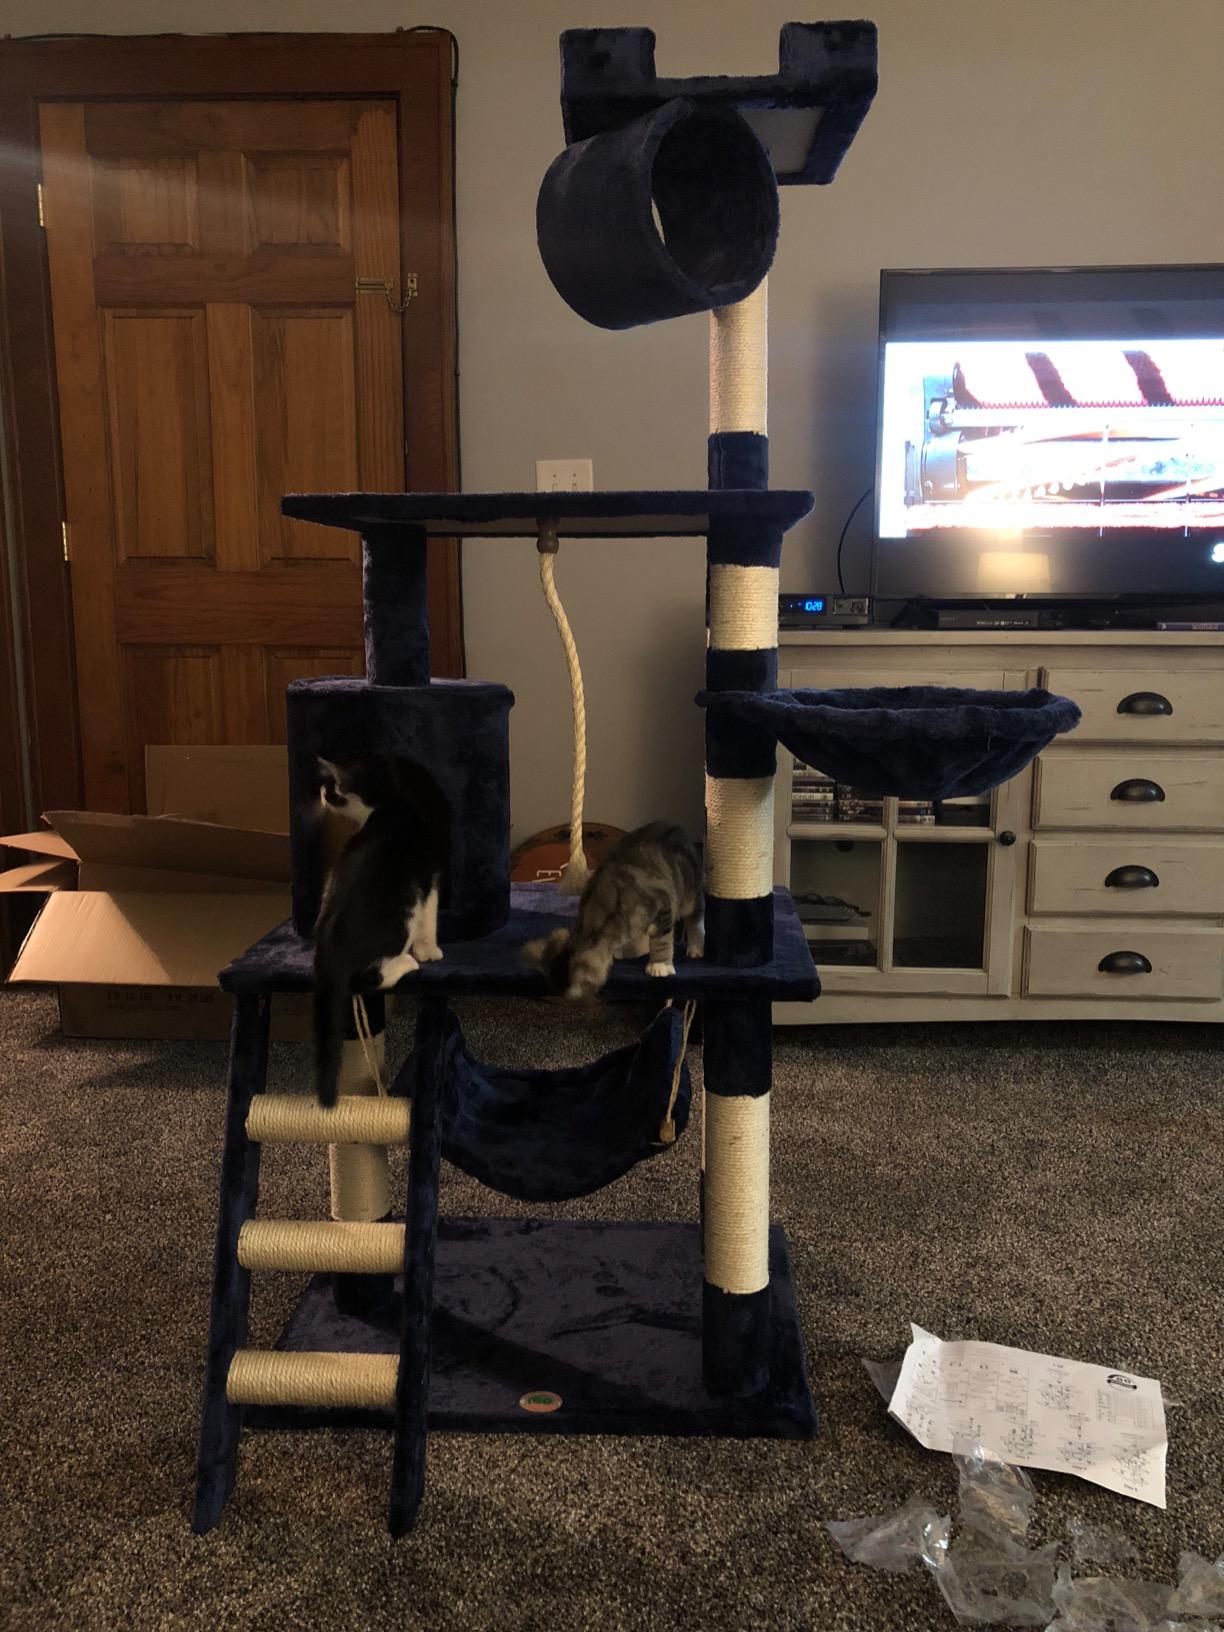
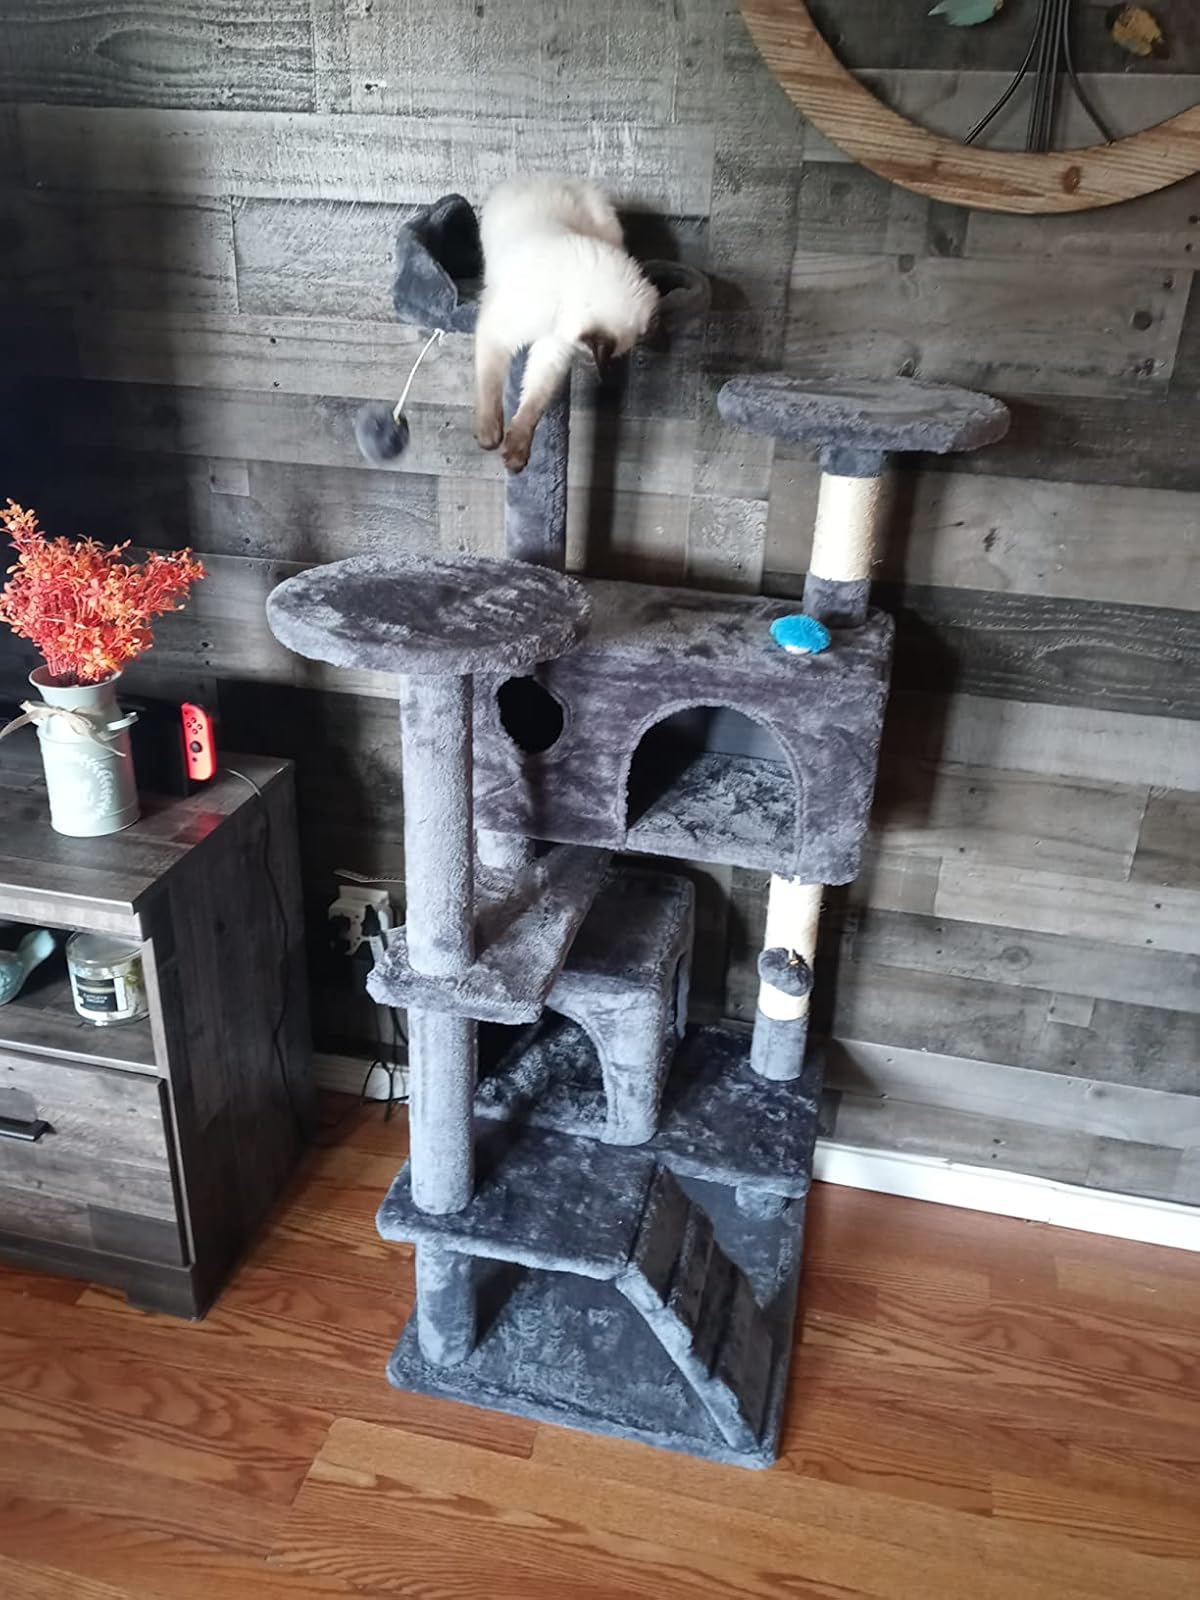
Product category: items_cat tree
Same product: no